1966 Formula One season

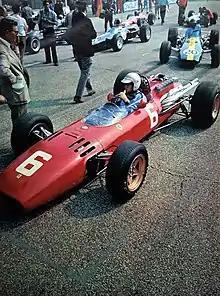
Ludovico Scarfiotti won the Italian Grand Prix for Ferrari.

The 1966 season started off with the Monaco Grand Prix. The twisty track seemed for a large part to negate the difference in power between the 3 litre Ferrari engines and the 2 litre BRM and Climax engines (used by Lotuses). and champion Jim Clark qualified on pole position in the Lotus-Climax, ahead of champion John Surtees for Ferrari. On the second row started the two BRMs of Jackie Stewart and champion Graham Hill. At the start, Clark's car got jammed in first gear and was passed by everyone. Surtees and Stewart created a gap to the rest of the field. Under normal circumstances, the Ferrari would soon leave the BRM behind, but Surtees' rear axle failed and he retired on lap 16. Stewart was out on his own, followed by Jochen Rindt in the Cooper-Maserati and Hill, before Lorenzo Bandini rose up to second place in the Ferrari. Clark was charging back to the front of the field, but spent a lot of time behind Hill. Clark dove through into the first corner to take third place - Rindt had retired with engine failure - but the Lotus's left-rear suspension failed later in the lap and the reigning champion was out of the race. Stewart held on to take his second career win, ahead of Bandini and Hill. Bob Bondurant finished in fourth place to get three BRMs in the points. Behind came three Coopers but none of them were classified and did not receive championship points.